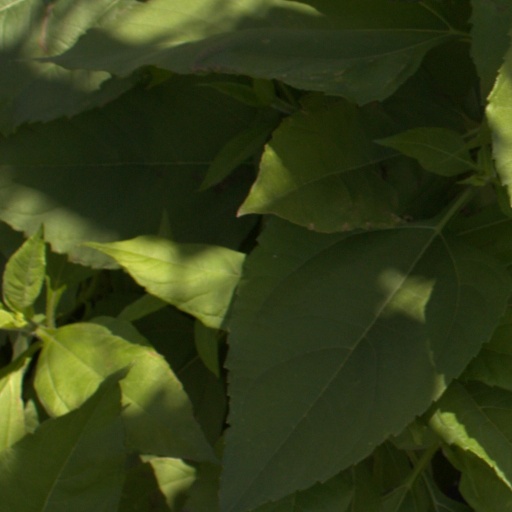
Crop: Jerusalem artichoke